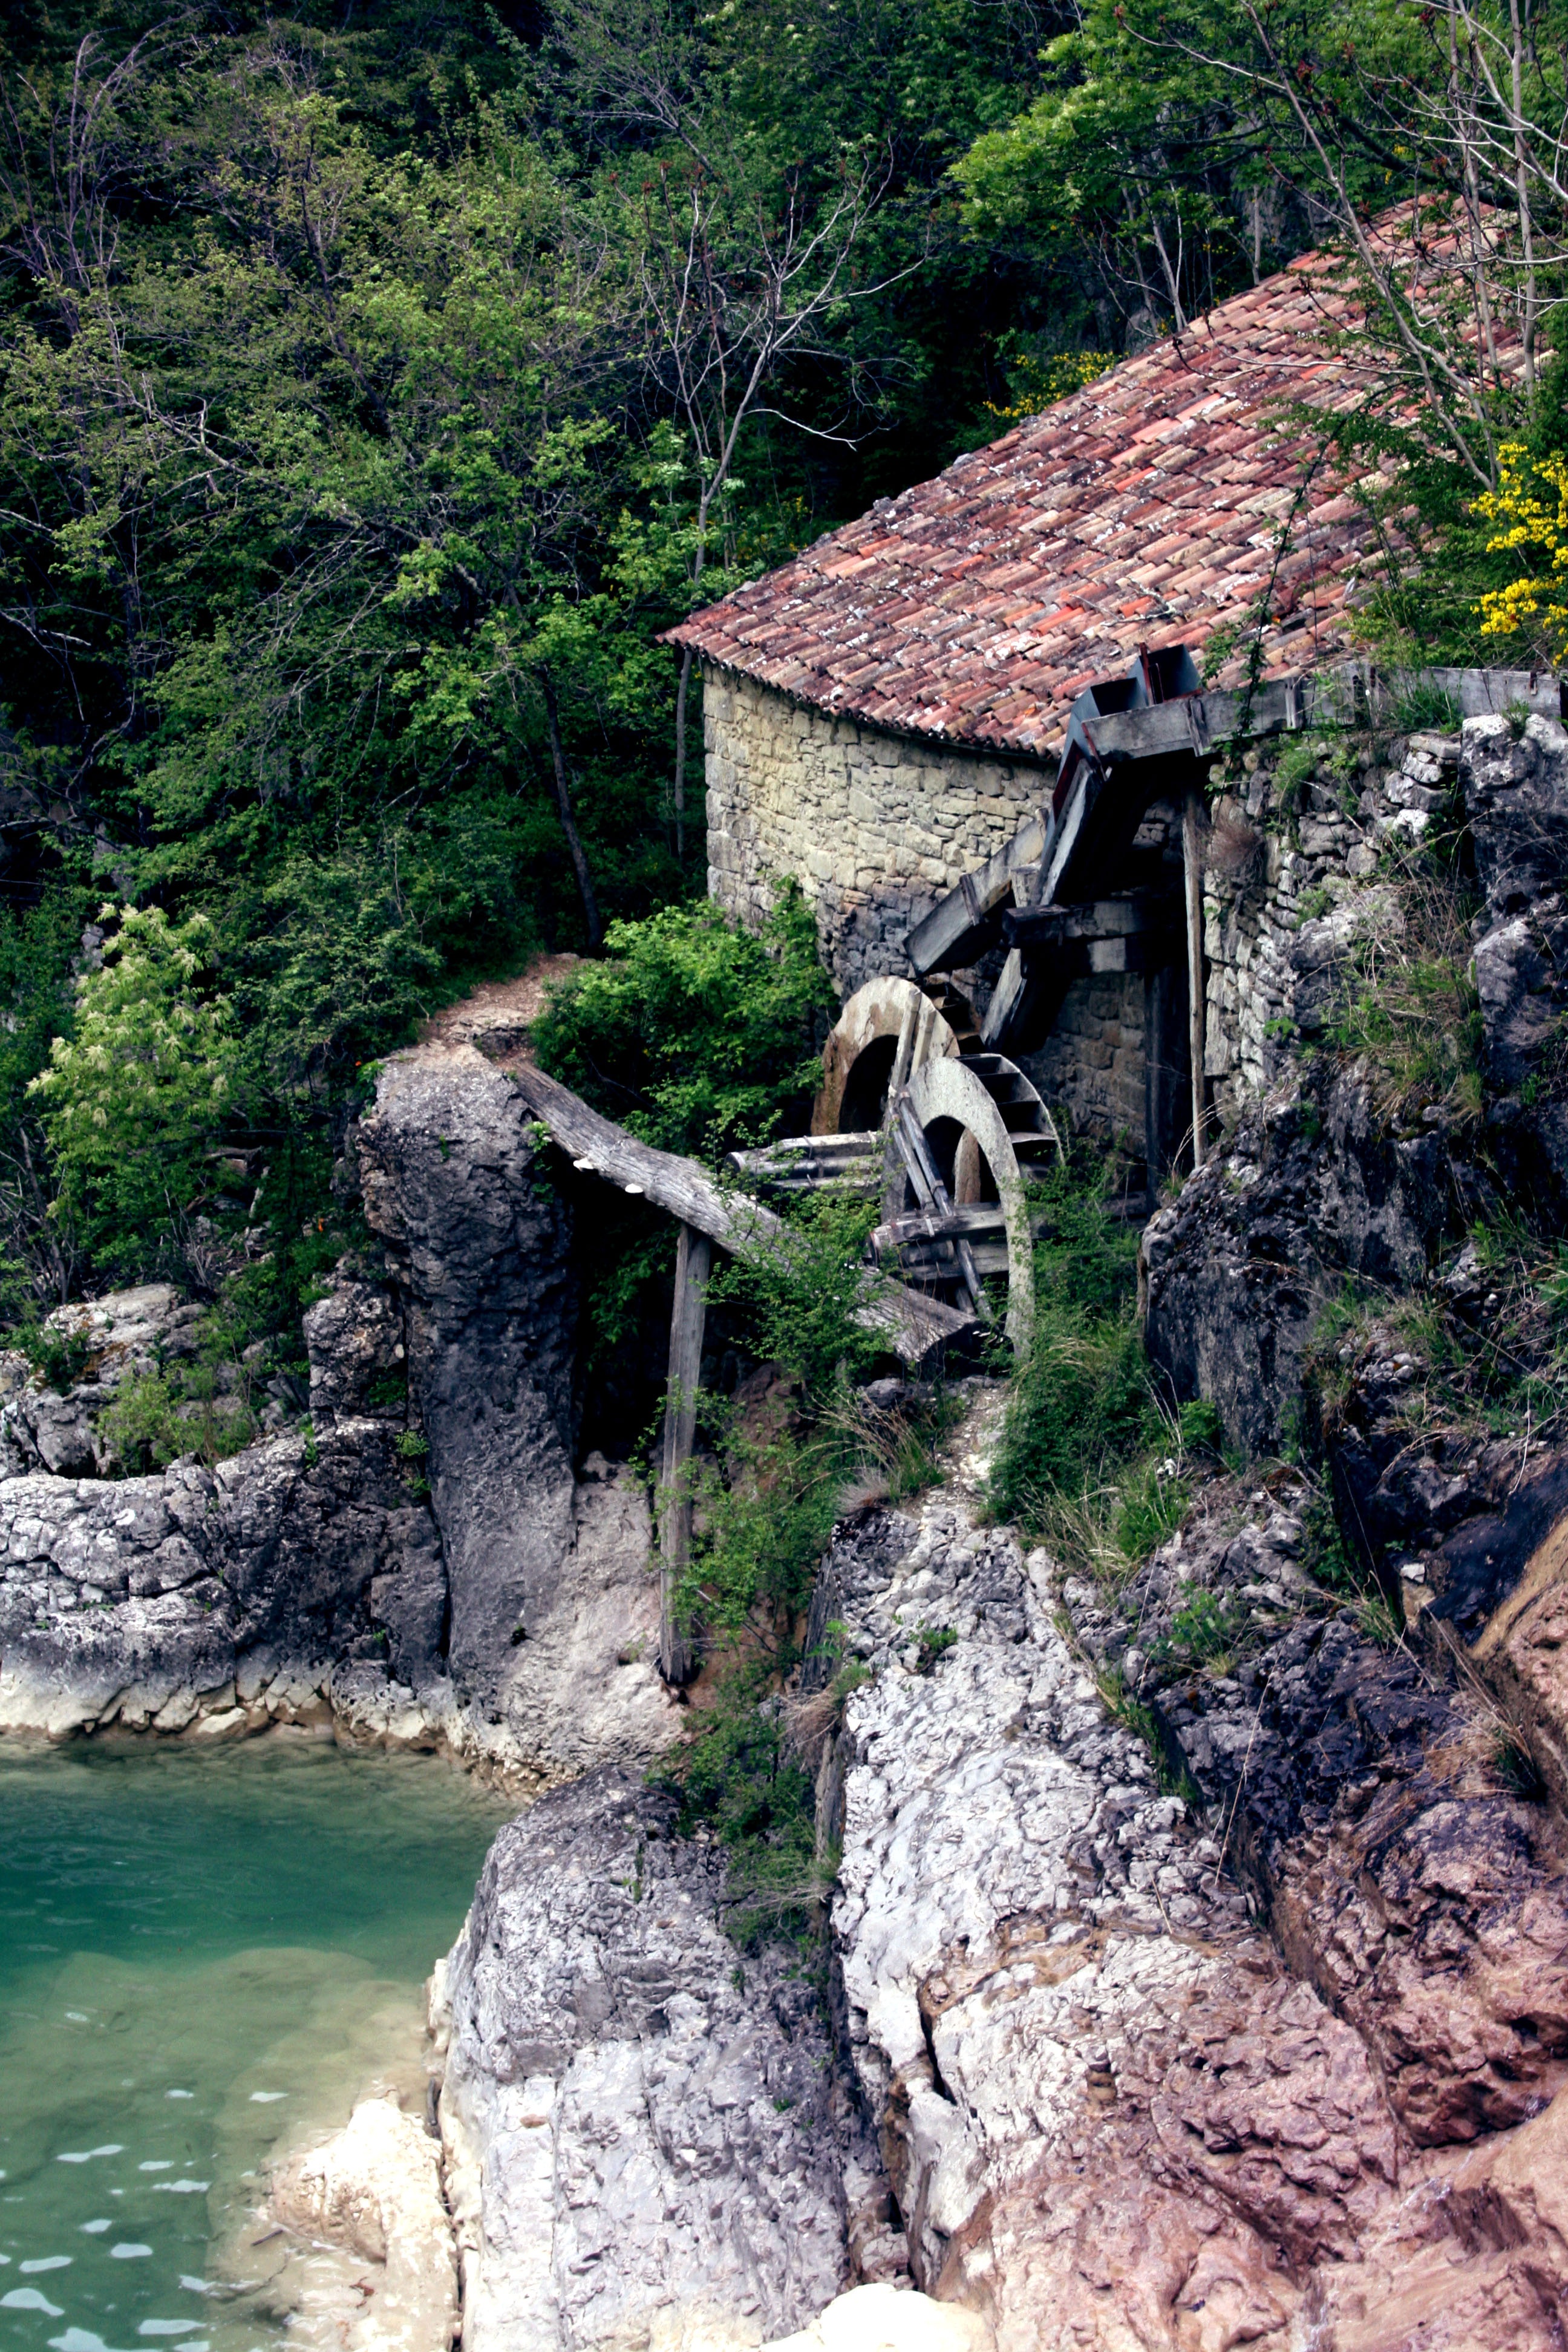
landscape, tree, water, nature, forest, rock, waterfall, wilderness, trail, river, environment, stream, green, jungle, natural, fresh, water feature, watermill